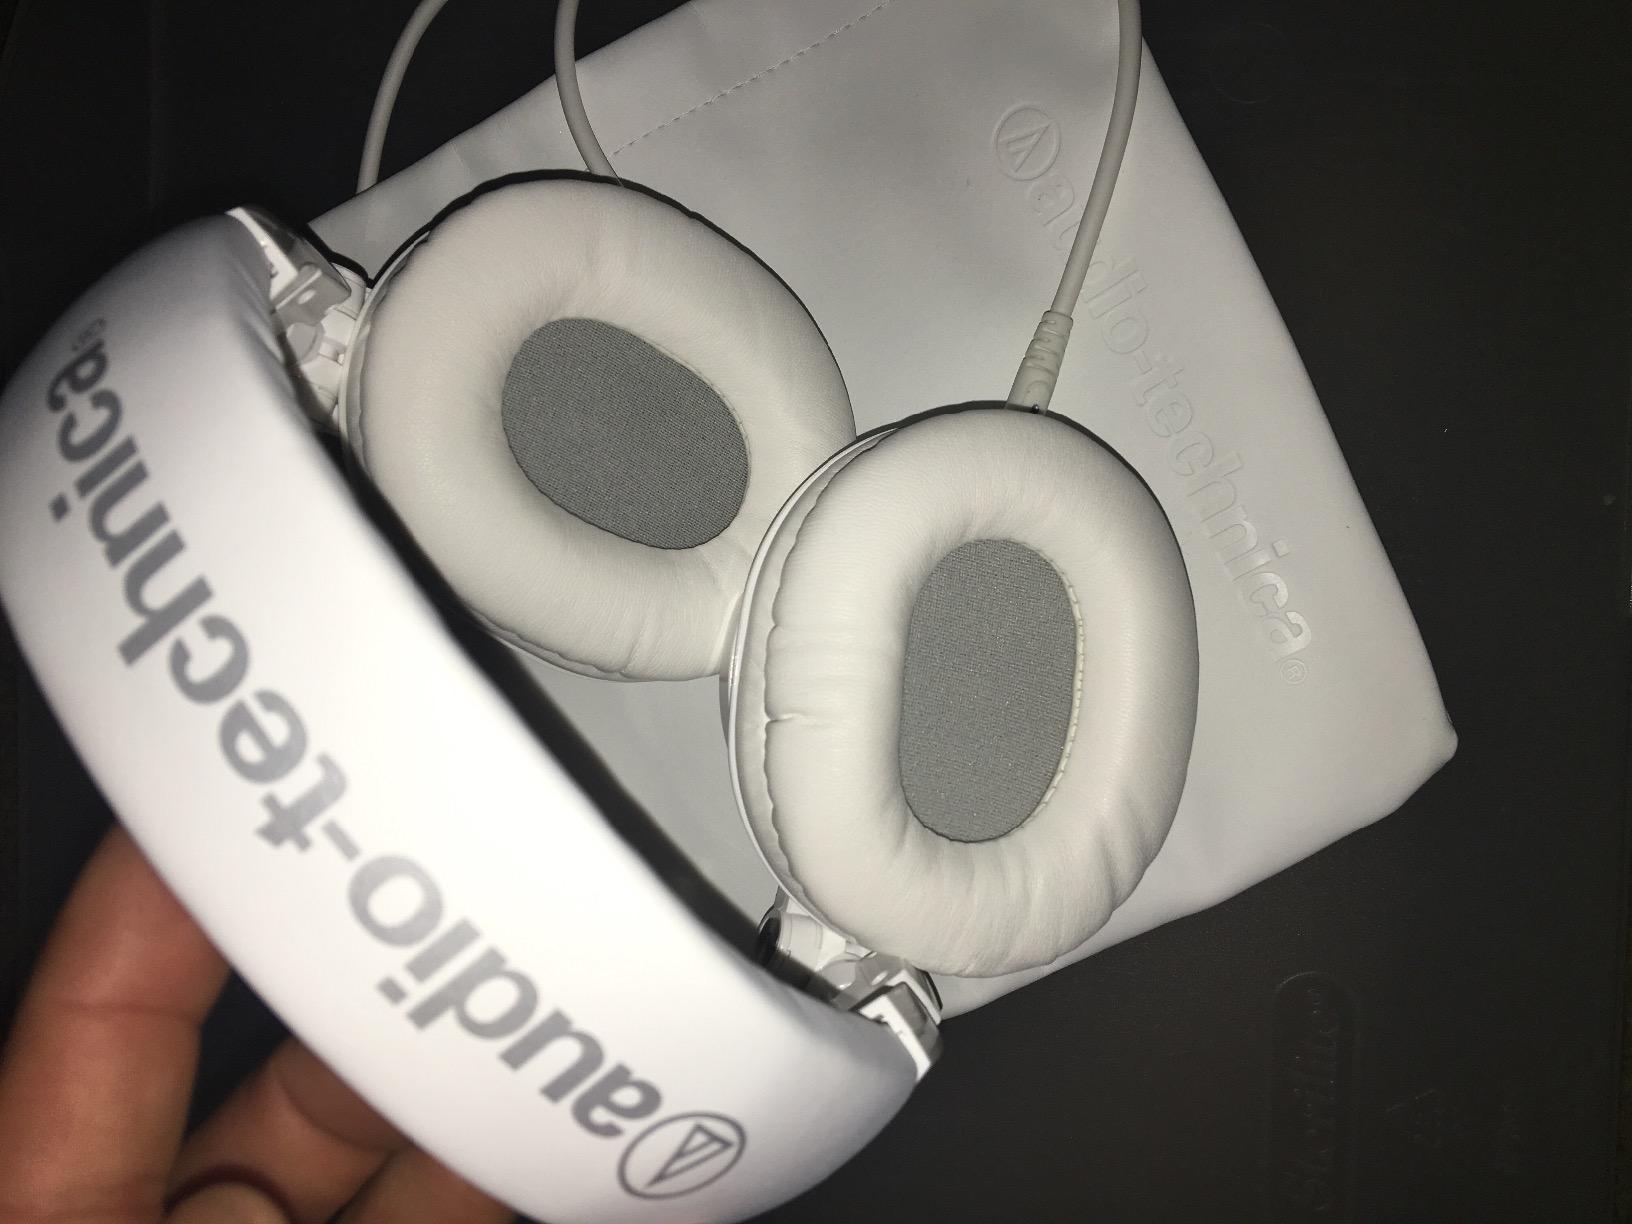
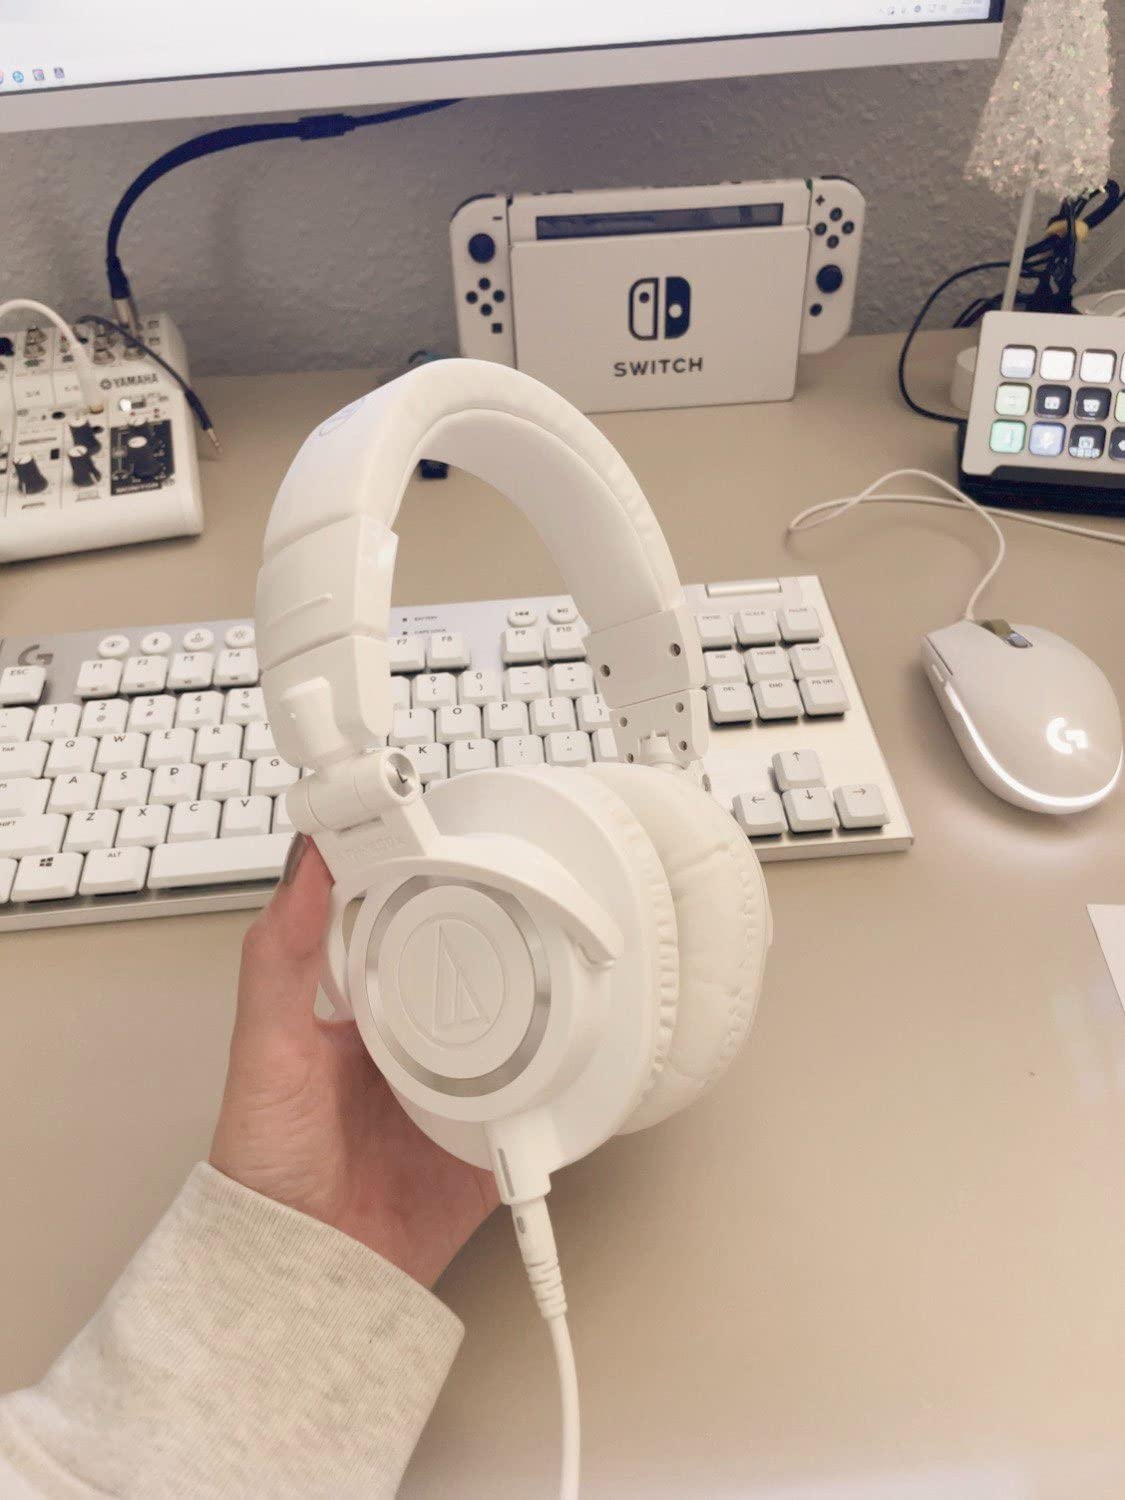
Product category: headphones
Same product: yes